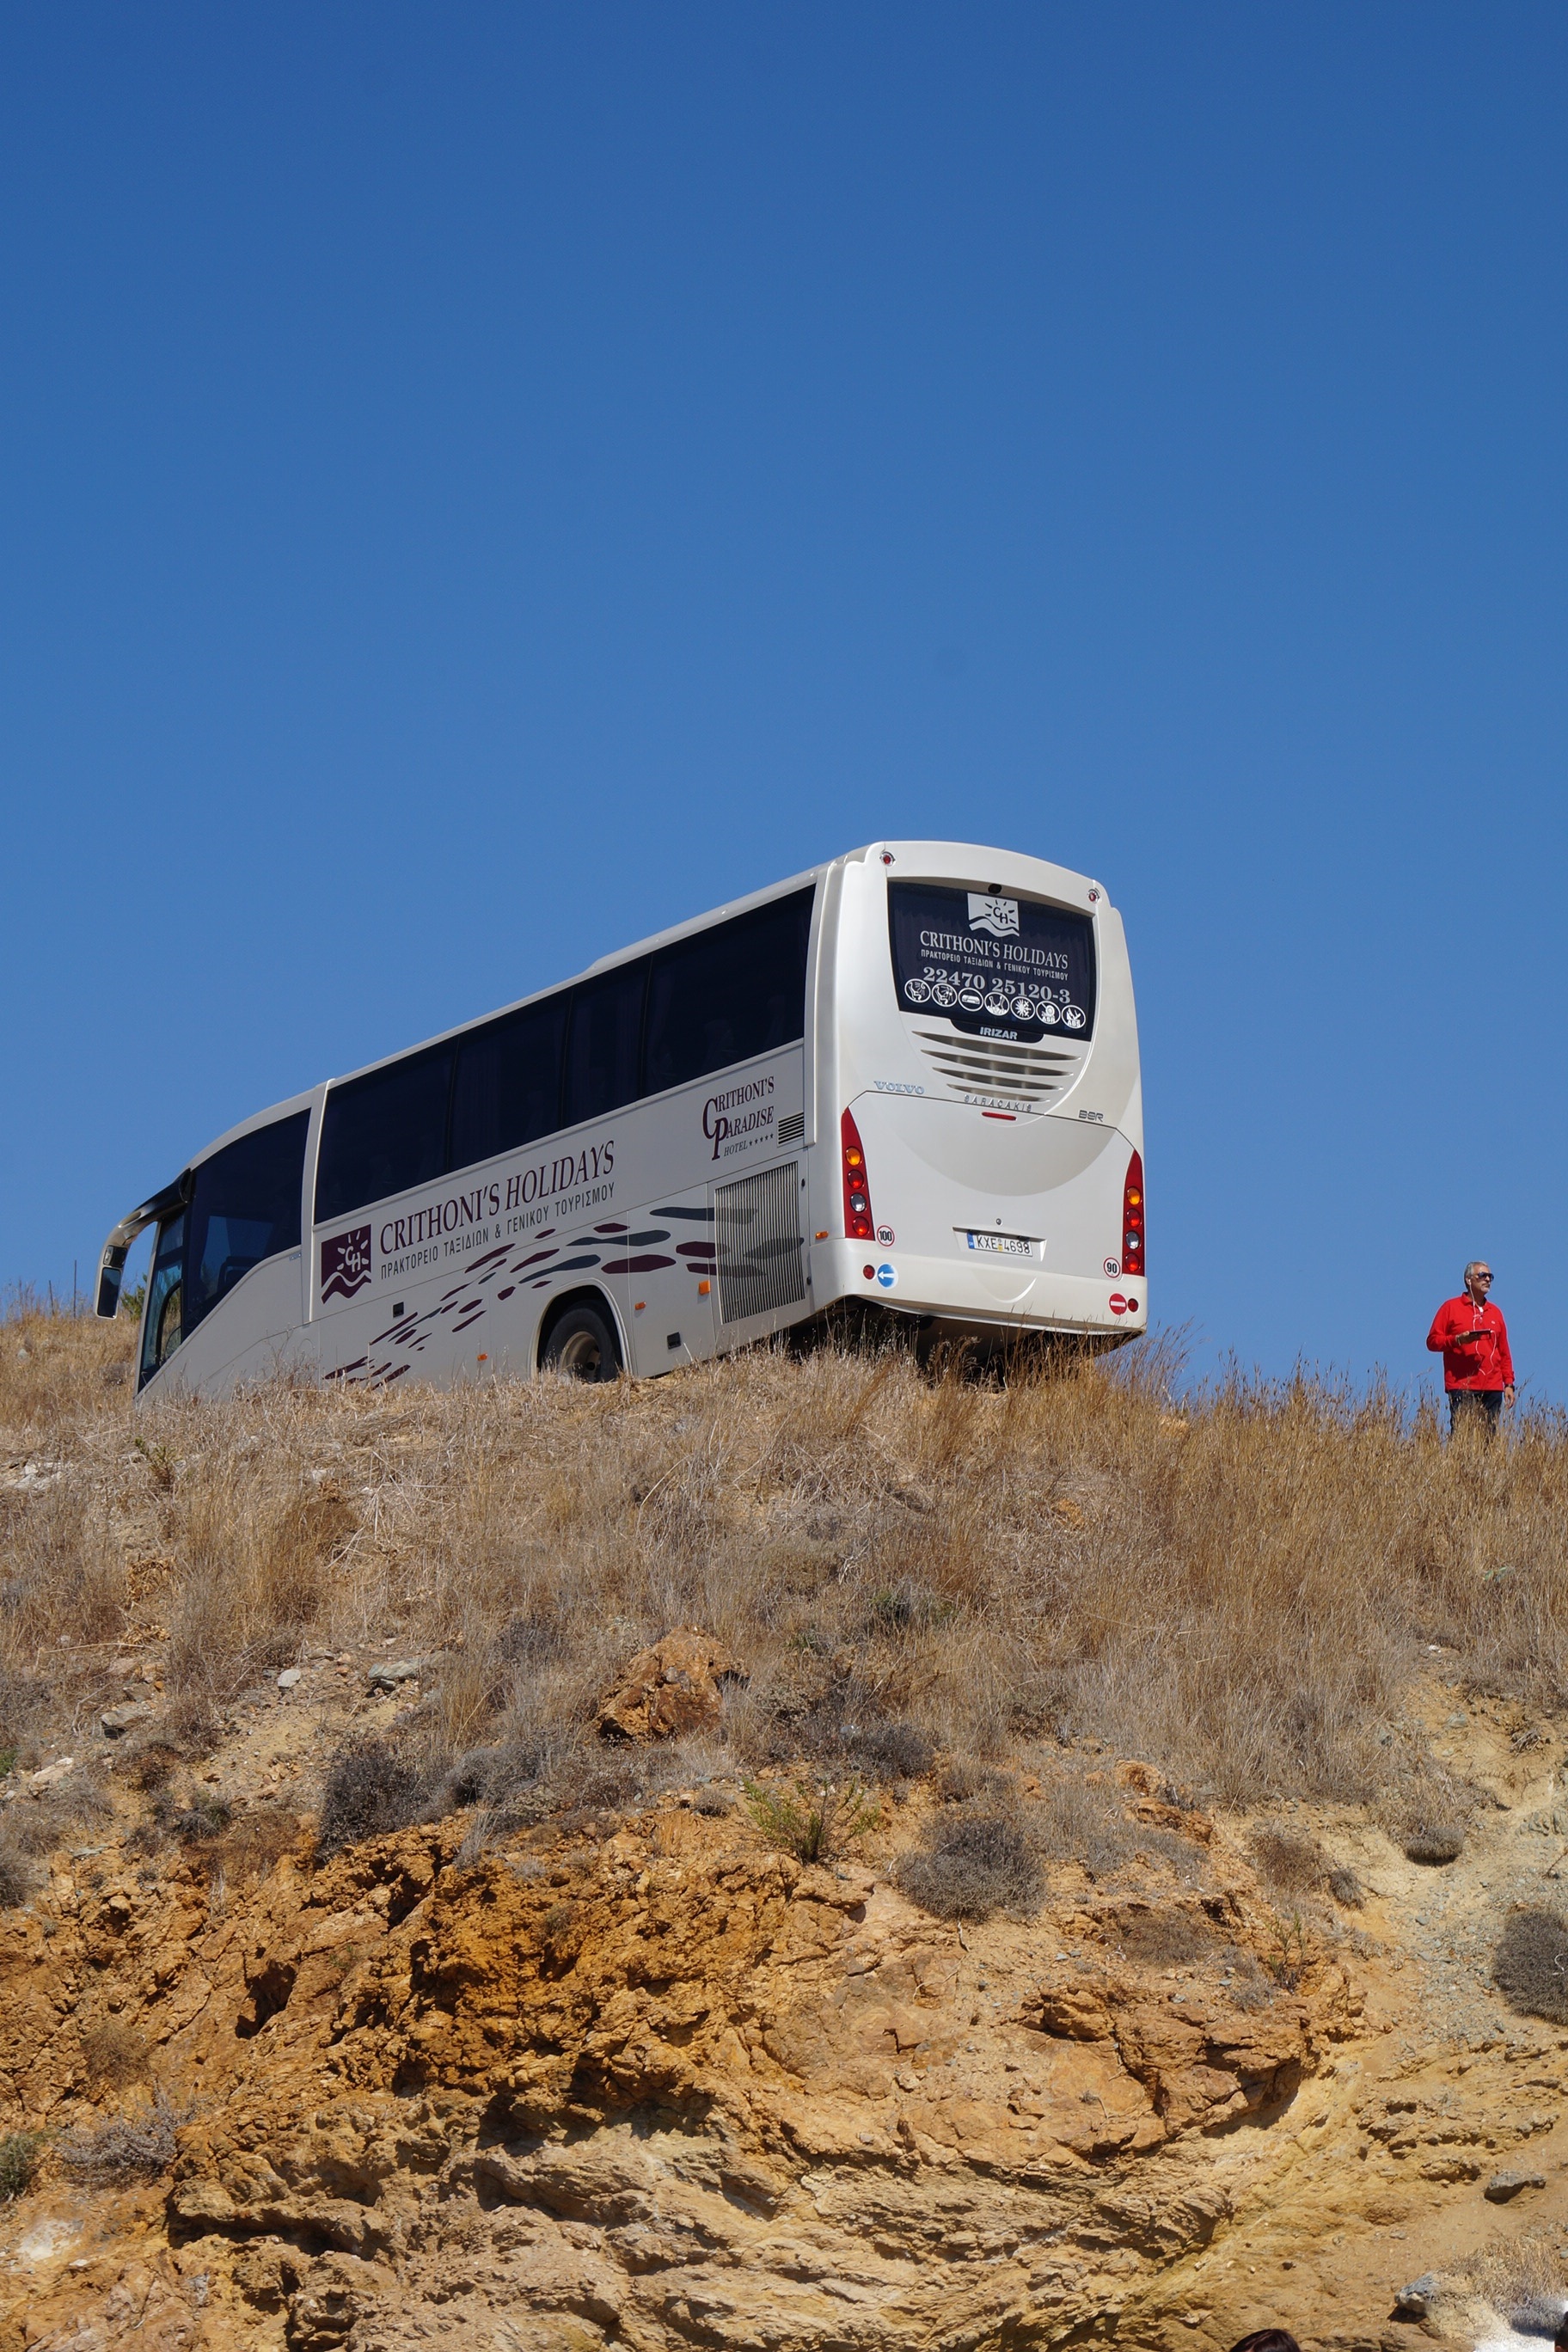
transport, mediterranean, vehicle, reef, dry grass, bus, risk, drought, off roading, the maneuver